Evolutionary taxonomy

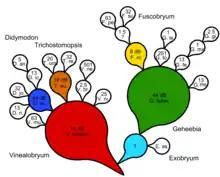
A Besseyan cactus evolutionary tree of the moss genus "Didymodon" with generalized taxa in color and specialized descendants in white. Support measures are given in terms of Bayes factors, using deciban analysis of taxon transformation. Only two progenitors are considered unknown shared ancestors.

Phylogenetics attempts to inject a serial element by postulating ad hoc, undemonstrable shared ancestors at each node of a cladistic tree. There are in number, for a fully dichotomous cladogram, one less invisible shared ancestor than the number of terminal taxa. We get, then, in effect a dichotomous natural key with an invisible shared ancestor generating each couplet. This cannot imply a process-based explanation without justification of the dichotomy, and supposition of the shared ancestors as causes. The cladistic form of analysis of evolutionary relationships cannot falsify any genuine evolutionary scenario incorporating serial transformation, according to Zander.